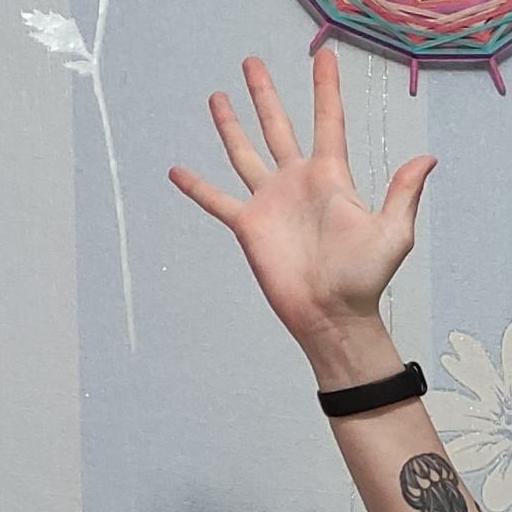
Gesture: palm